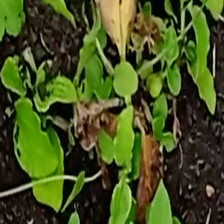
Weed species: Kena_(Commplina_benghalensio)